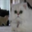
Label: cat